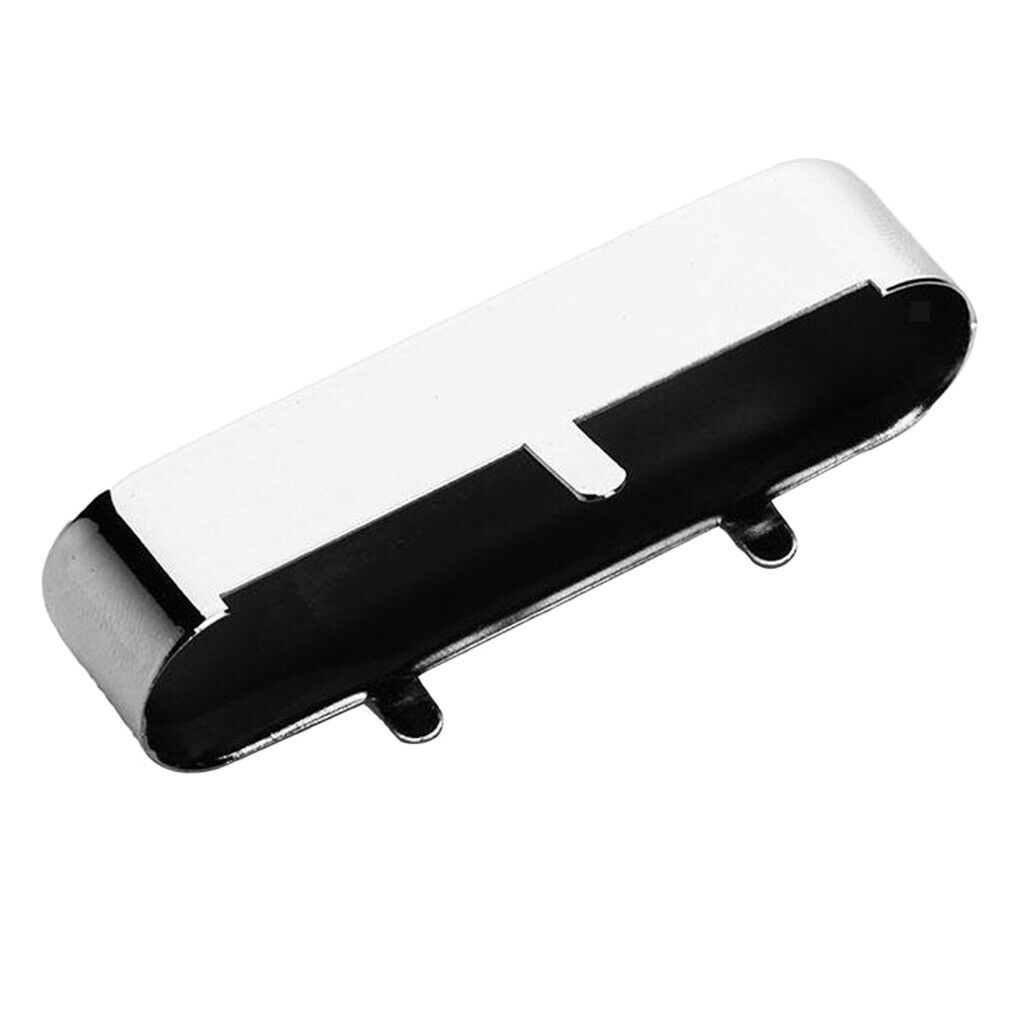
Brass Electric Guitar Pickup Neck Cover for  TL Guitars Pro Luthier Tool Chrome
ITEM NAME:Brass Electric Guitar Pickup Neck Cover for TL Guitars Pro Luthier Tool Chrome Description: Brand new and high quality These are excellent value pickups covers & will fit most neck pickups as a direct replacement. Shaped to fit the majority of all styled pickups Replacement parts for your guitar Material: Brass Size Chart: Size: Approx. 65 x 14.7 x 22.3mm / 2.56 x 0.58 x 0.88inch Package Includes: 1 Piece Neck Pickup Cover Note: Light shooting and different displays may cause the color of the item in the picture a little different from the real thing. The measurement allowed error is +/- 1-3cm. SKU: CKX0008013161008453.Material: Brass. 1 Piece Neck Pickup Cover. Light shooting and different displays may cause the color of the item in the picture a little different from the real thing.
Brand: Shop2IndiaBei
Category: Arts & Entertainment > Hobbies & Creative Arts > Musical Instrument & Orchestra Accessories > String Instrument Accessories > Guitar Accessories > Guitar String Winders